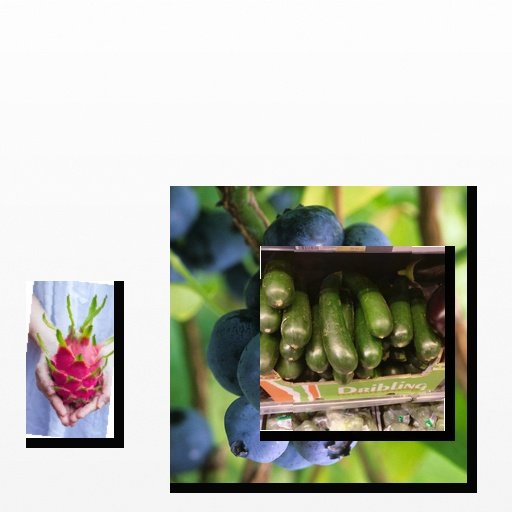
Food items: zucchini, blueberry, dragon_fruit